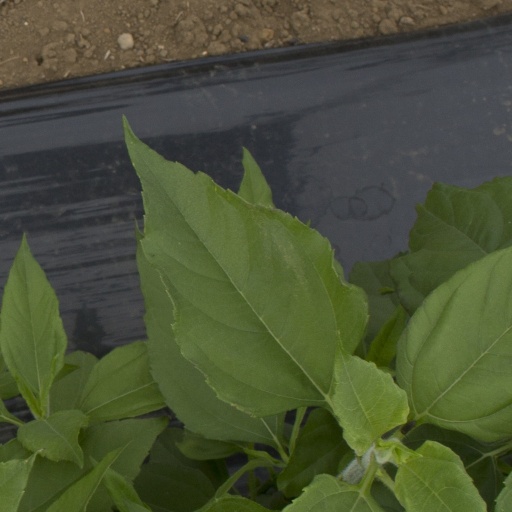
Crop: Jerusalem artichoke